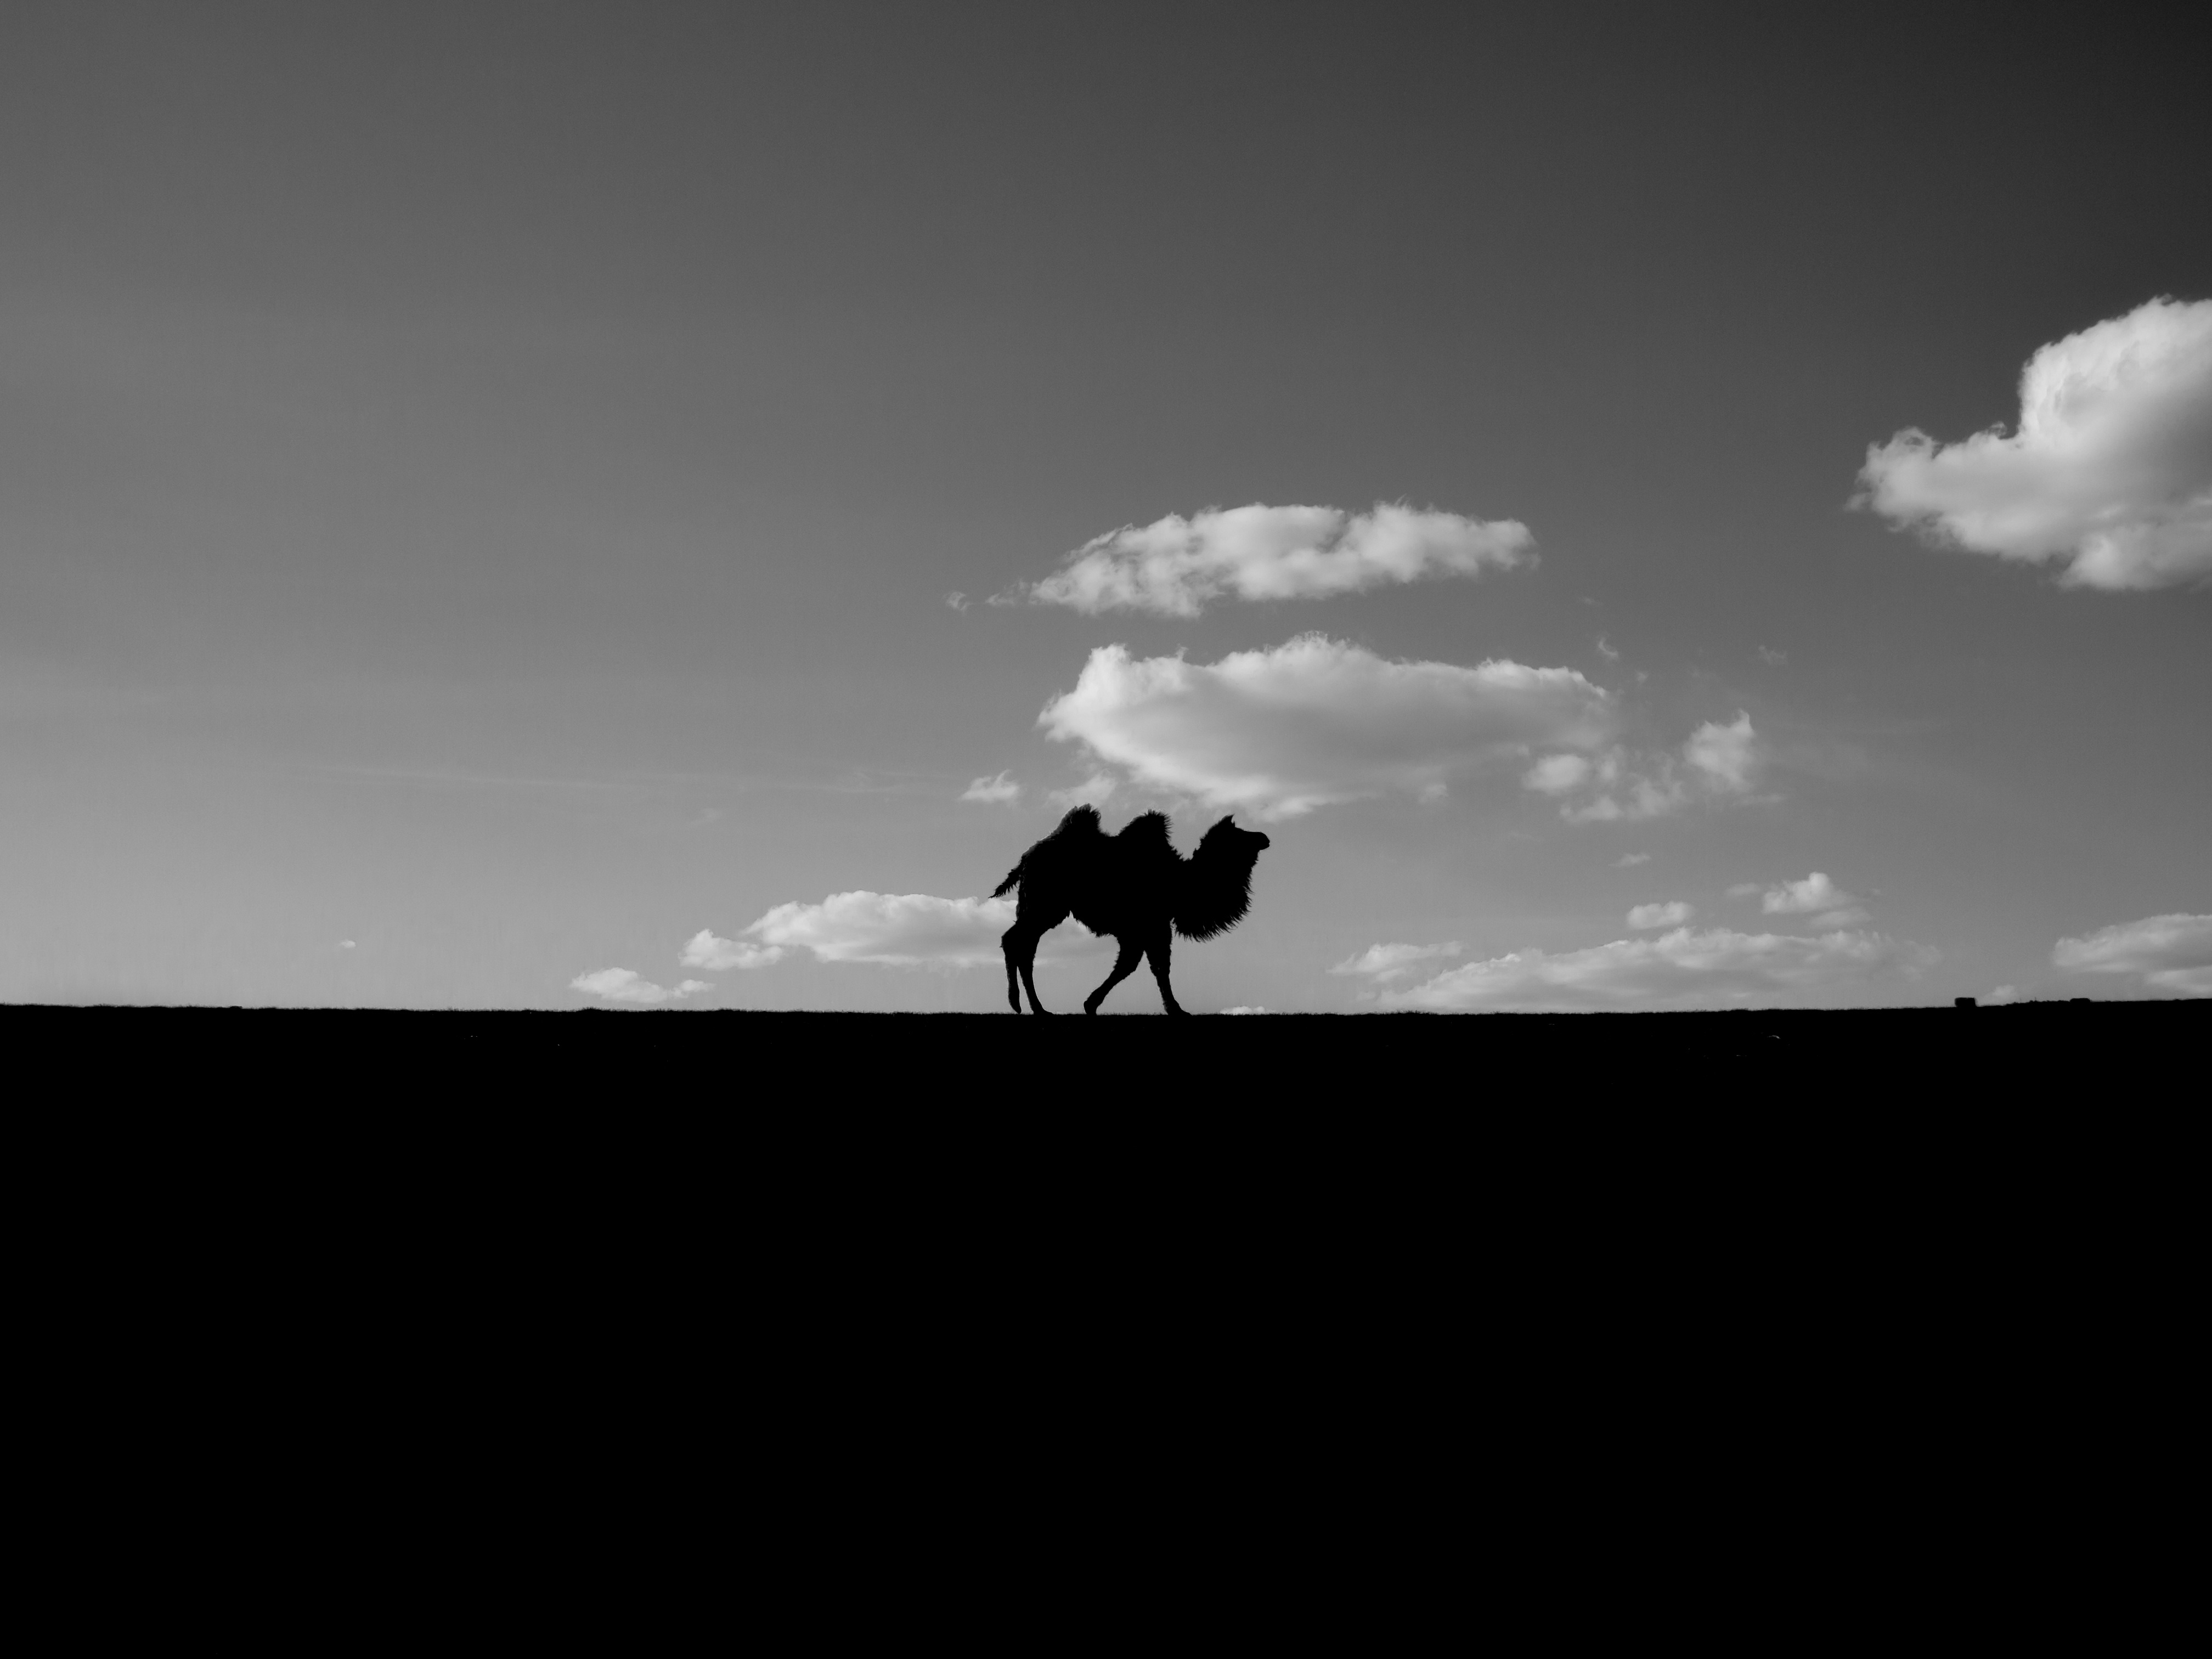
silhouette, cloud, black and white, sky, white, atmosphere, darkness, black, monochrome, meteorological phenomenon, monochrome photography, atmosphere of earth